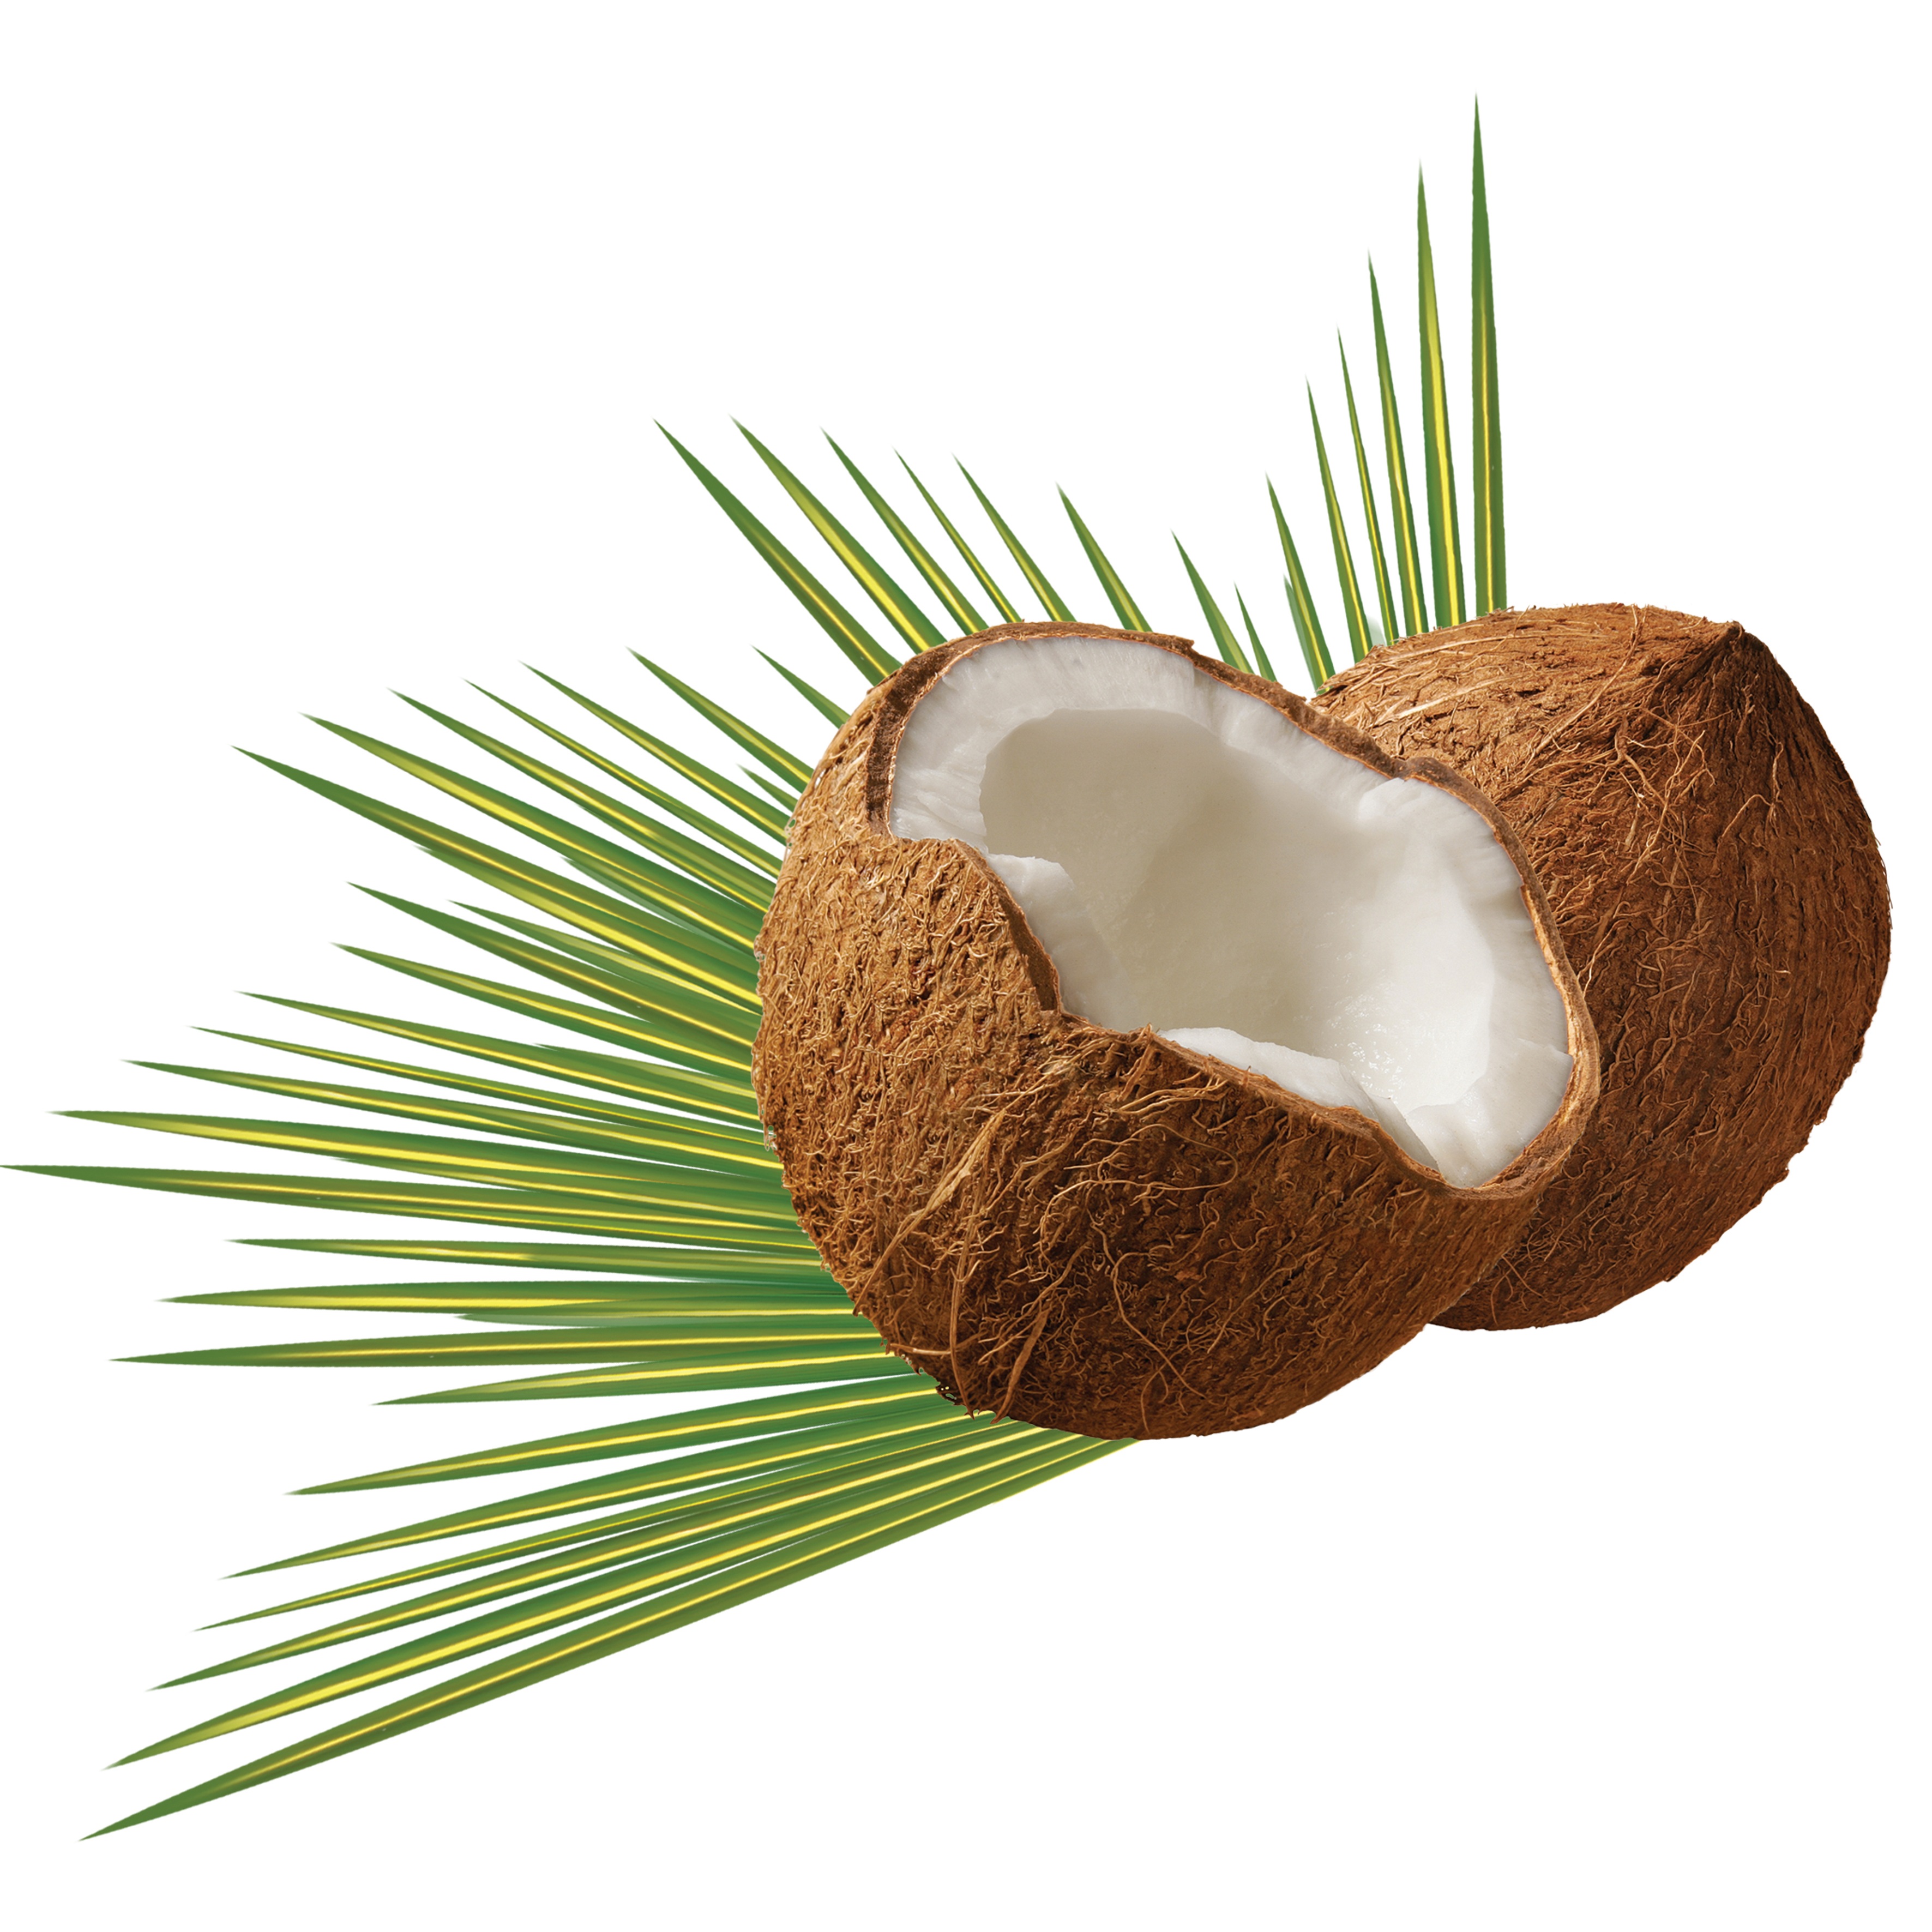
beach, tree, nature, forest, outdoor, branch, growth, plant, white, palm tree, leaf, summer, foliage, food, green, palm, produce, tropical, lush, natural, fresh, botany, nut, healthy, shell, coconut, leaves, nutrition, exotic, organic, palm tree isolated, tree isolated, coconut tree, leaves background, grass family